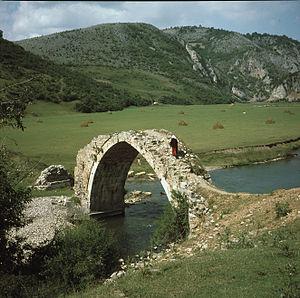
Les monuments culturels protégés constituent une catégorie de monuments de Serbie inscrits sur une liste de monuments bénéficiant de la protection de l'État. Il s'agit d'une troisième catégorie de monuments protégés classés, par leur importance, après les monuments culturels d'importance exceptionnelle et les monuments culturels de grande importance.
Cet article recense les monuments culturels du district de Zlatibor en Serbie.